Pulicat Lake

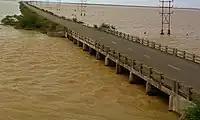
Pulicat Lake flooded due to rains

In the 1st century, the anonymous mariner who wrote "Periplus of the Erythraean Sea" listed Podouke (Pulicat) as one of the three ports on the east coast of India. In the 2nd century, Ptolemy's list of ports on this coast included Podouke Emporion.